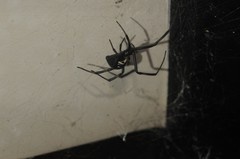
Species: Lactrodectus_hesperus